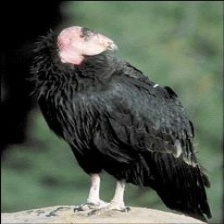
Species: CALIFORNIA CONDOR
Scientific name: GYMNOGYPS CALIFORNIANUS
ImageNet parent category: vulture